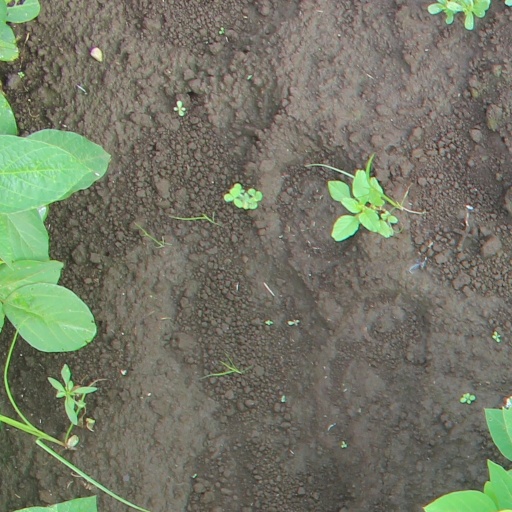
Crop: soybean